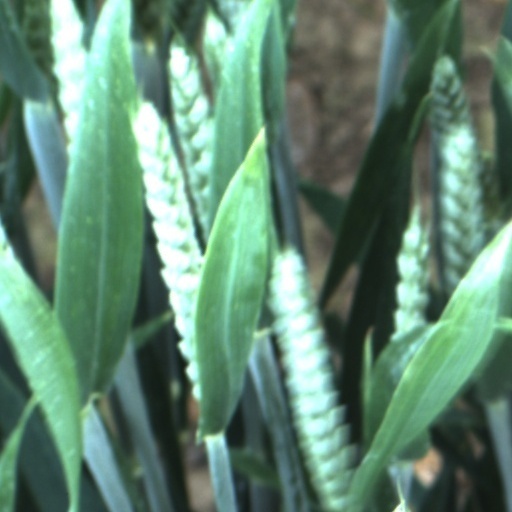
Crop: wheat